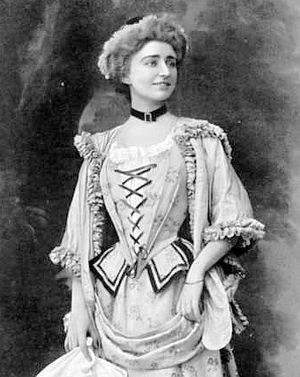
Geneviève Vix, née Geneviève Brouwer à Nantes le 31 décembre 1879 et morte à Paris le 25 août 1939, est une chanteuse soprano française.